Saint symbolism

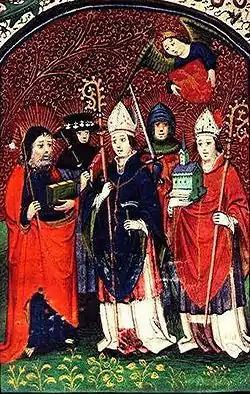
Dutch Book of Prayers from the mid-fifteenth century showing a group of five saints, with their emblems: Saint James the Great (wearing a pilgrim's hat); Saint Joseph; Saint Ghislain (holding a church); Saint Eligius (bishop with a crosier, holding a hammer); Saint Hermes (with the armor and the sword)

Symbolism of Christian saints has been used from the very beginnings of the religion. Each saint is said to have led an exemplary life and symbols have been used to tell these stories throughout the history of the Church. A number of Christian saints are traditionally represented by a symbol or iconic motif associated with their life, termed an attribute or emblem, in order to identify them. The study of these forms part of iconography in art history. They were particularly used so that the illiterate could recognize a scene, and to give each of the Saints something of a personality in art. They are often carried in the hand by the Saint.